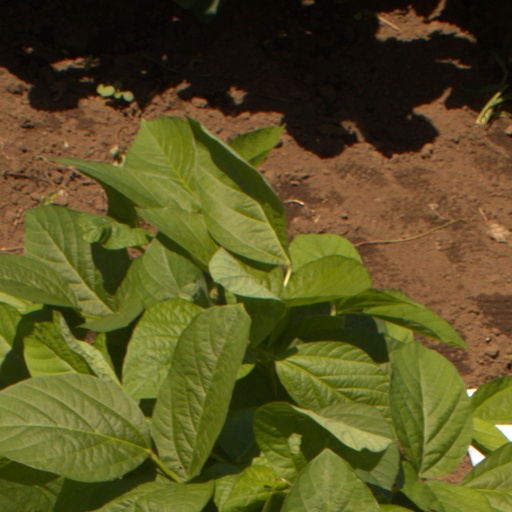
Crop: soybean